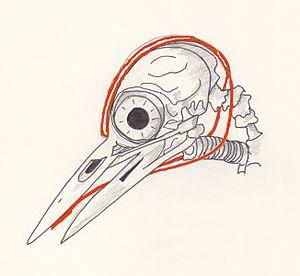
Le Pic de Porto Rico est une espèce d'oiseaux de la famille des Picidae appartenant au genre Melanerpes.
Le Pic de Guadeloupe ou Tapeur est une espèce d'oiseaux de la famille des Picidae appartenant au genre Melanerpes.